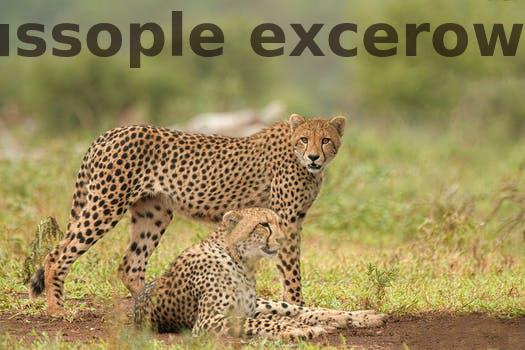
Label: Watermark